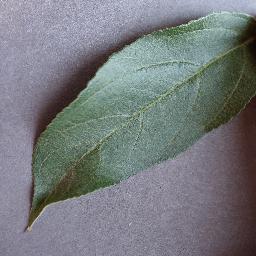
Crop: apple
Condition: healthy